Luso-Sundanese padrão

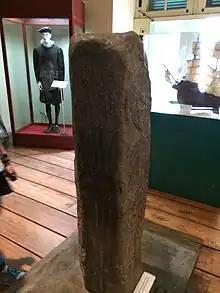
Replica of the Luso-Sundanese "Padrão" Monument at Jakarta History Museum

The Luso-Sundanese padrão is stone pillar that is 165 cm tall. The upper part of the padrão shows an armillary sphere, a symbol of discovery used by King Manuel of Portugal. On top of the sphere is a trefoil. A cross of the Order of Christ has been carved above the first line of the inscription. The inscription itself, "OSPOR .ESFERЯa/Mo" is an abbreviation of "O Senhor de Portugal. Esfera/Espera do Mundo", meaning "The Lord of Portugal. Sphere/Hope of the World".